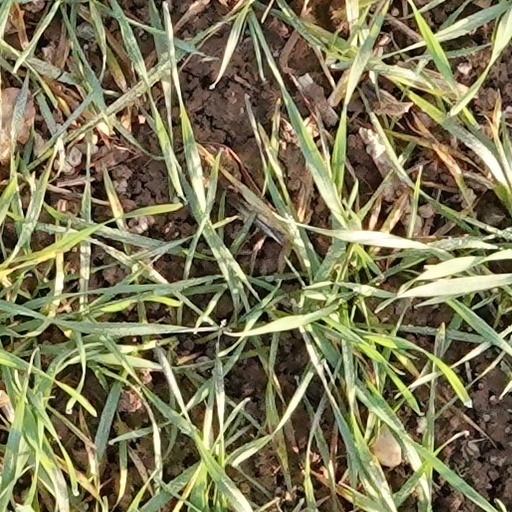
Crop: wheat